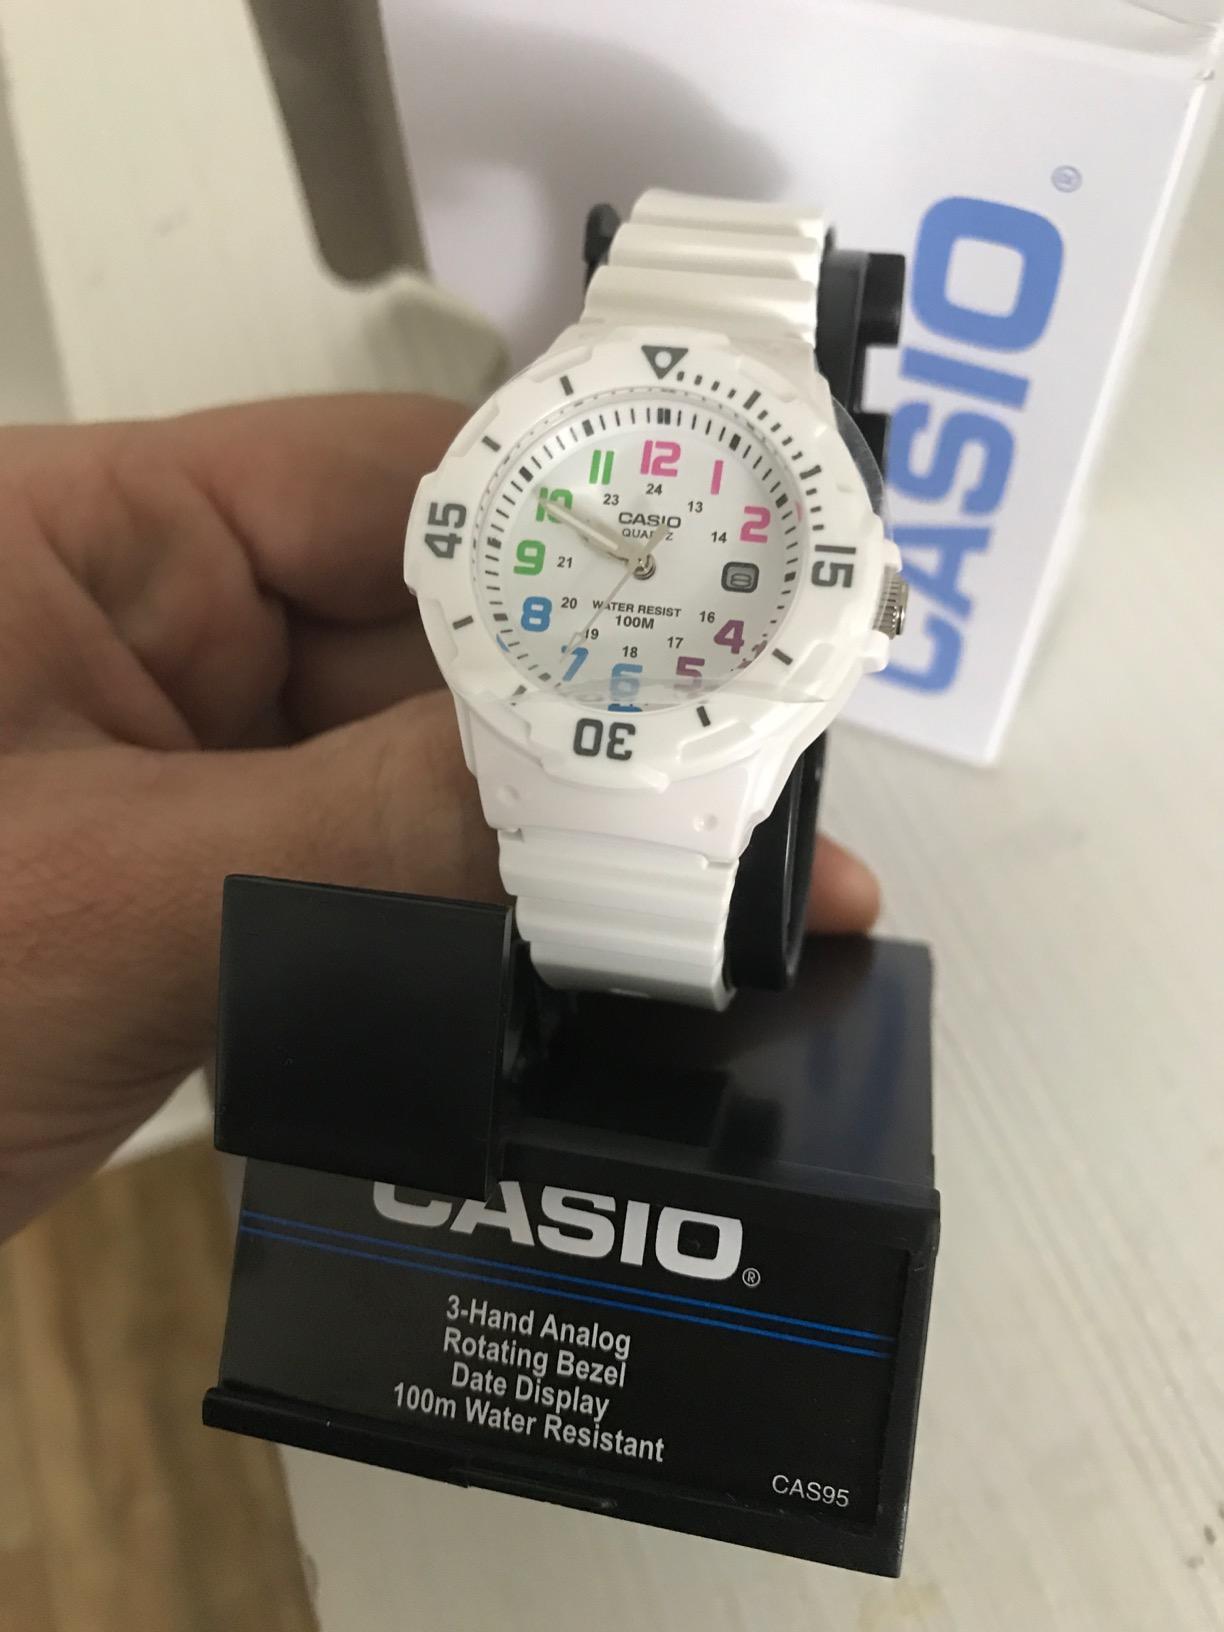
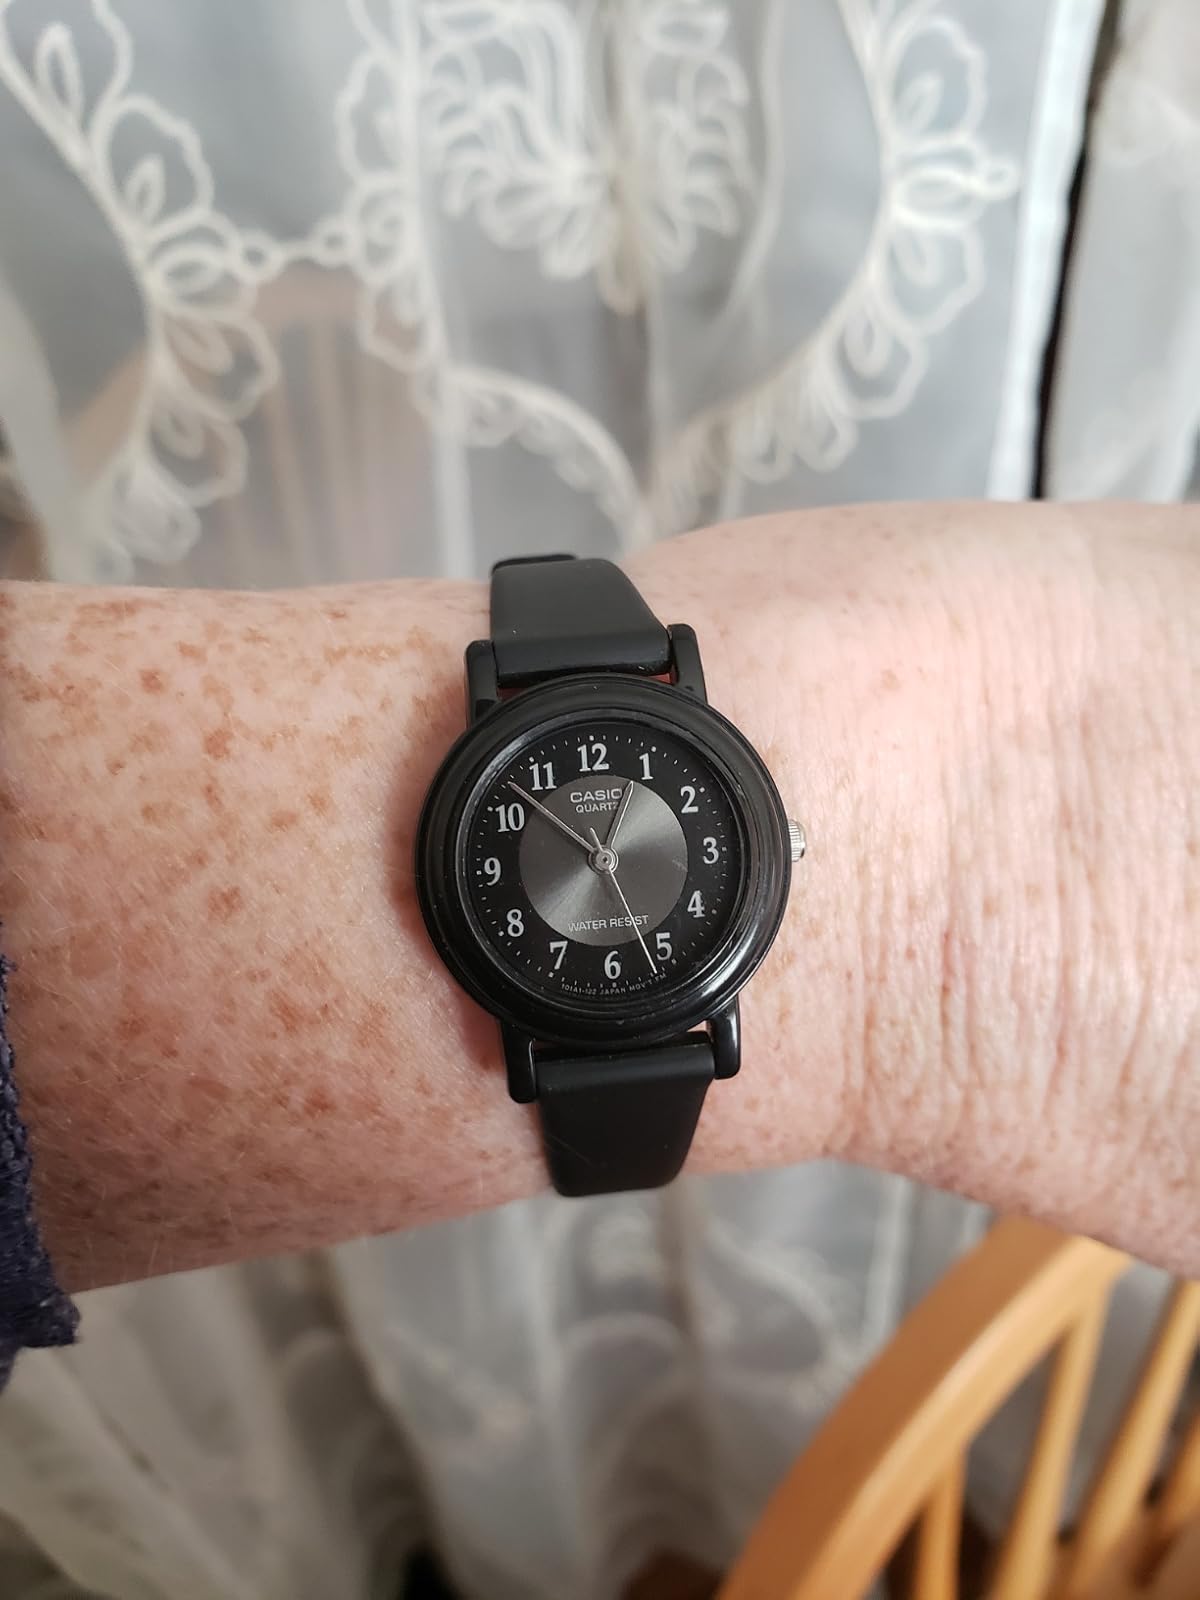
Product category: accessories_watch
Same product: no